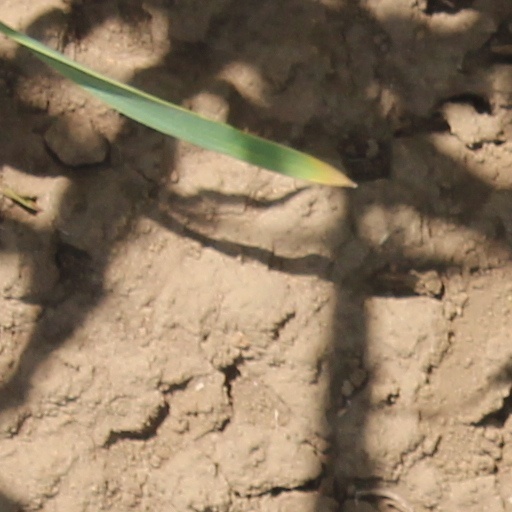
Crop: wheat